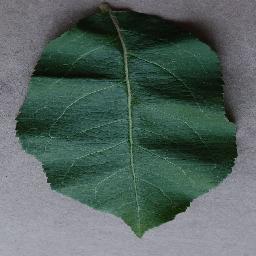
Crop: apple
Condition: healthy